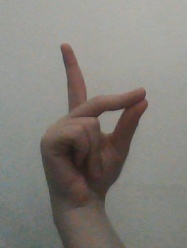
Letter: ta